Open Book Minneapolis

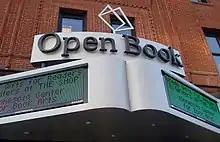
Building front

Open Book is a book and literary arts center in Minneapolis, Minnesota, housing three nonprofit organizations: The Loft Literary Center, Minnesota Center for Book Arts and Milkweed Editions. It also has the Ruminator Books and the Coffee Gallery. It includes a 50,000 square foot space on four floors. The building has approximately 10,000 visitors a month and includes an Orchestra Hall and a theater.